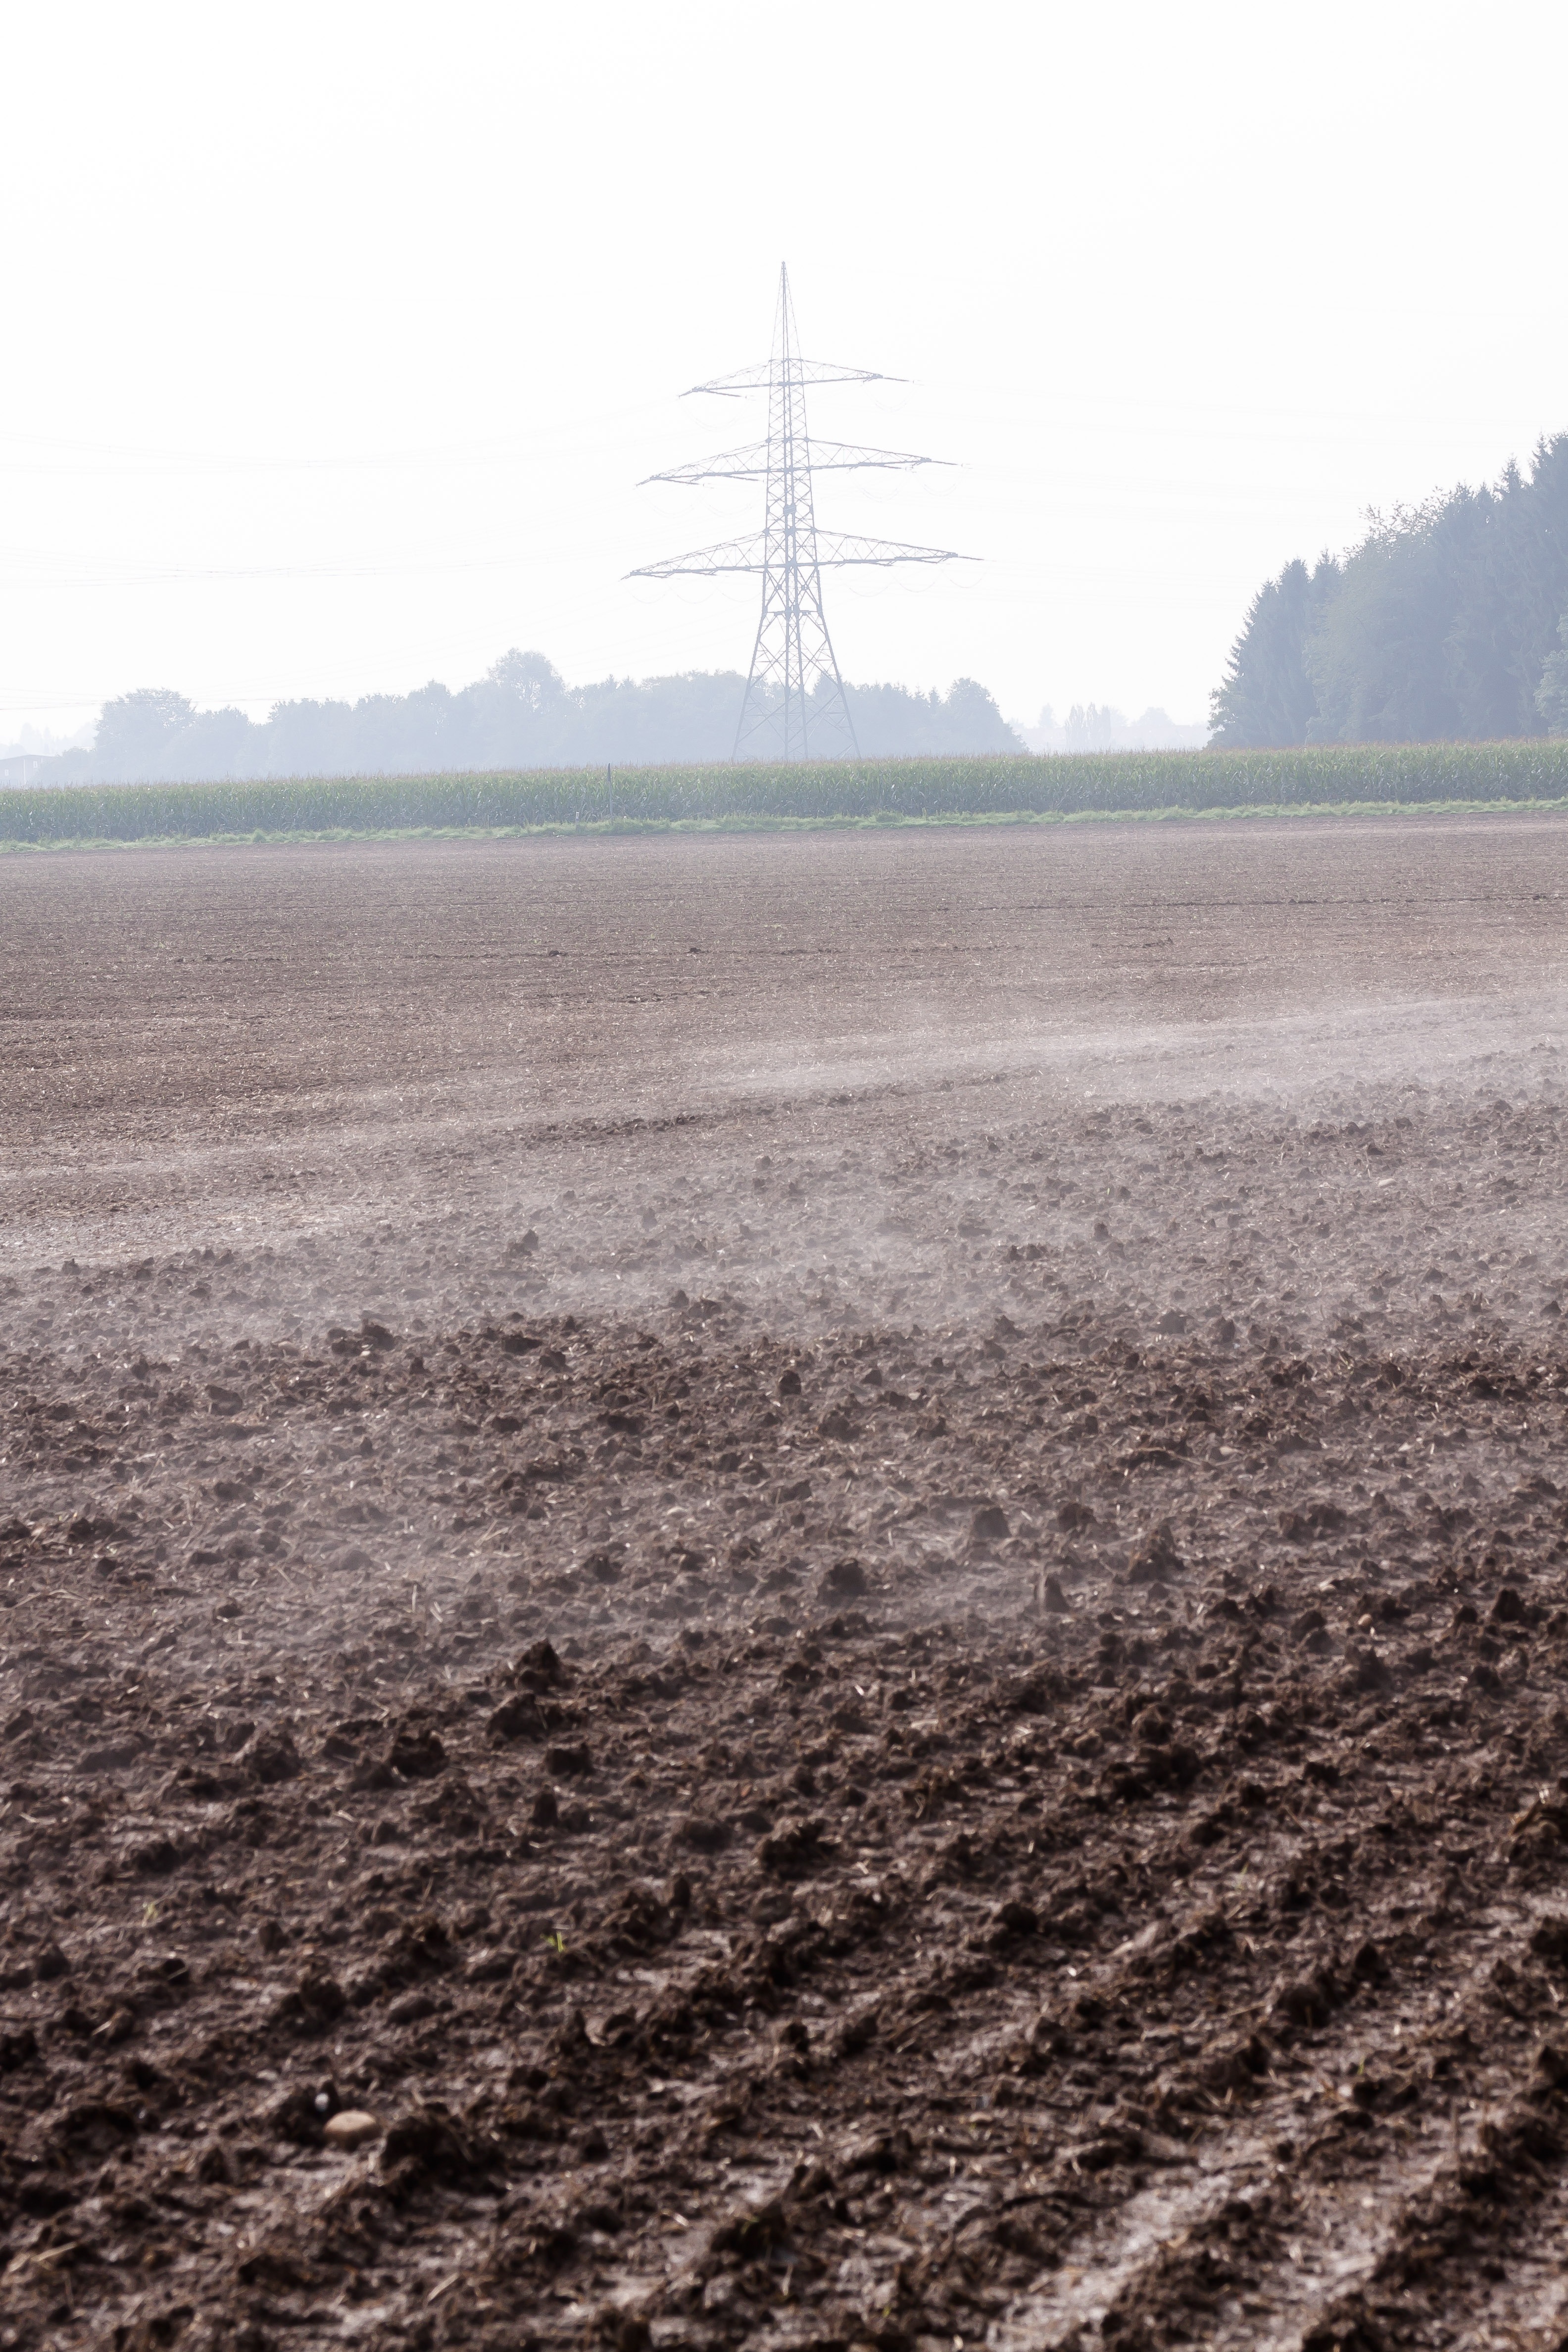
landscape, forest, horizon, fog, field, wind, crop, autumn, soil, agriculture, plain, wetland, habitat, strommast, arable, rural area, plowed, colourless, mudflat, winter sowing, natural environment, atmospheric phenomenon, grass family, harrowed, steamy